The Gloucestershire Society

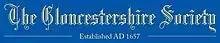
The Gloucestershire Society

The Gloucestershire Society is a charitable society founded on 1 December 1657 by 50 "Gloucestershire Gentlemen that Inhabit within the City of Bristol". It is a registered charity. Its early activities included helping local apprentices. The song "The stwuns that built George Ridler's oven" was sung at meetings causing historians to see the society as a covert royalist organisation but that view is rejected by the society.